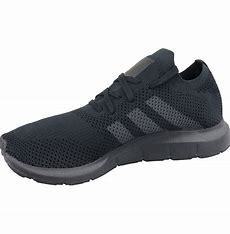
Brand: Adidas
Model: Swift Run